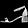
Label: Sandal